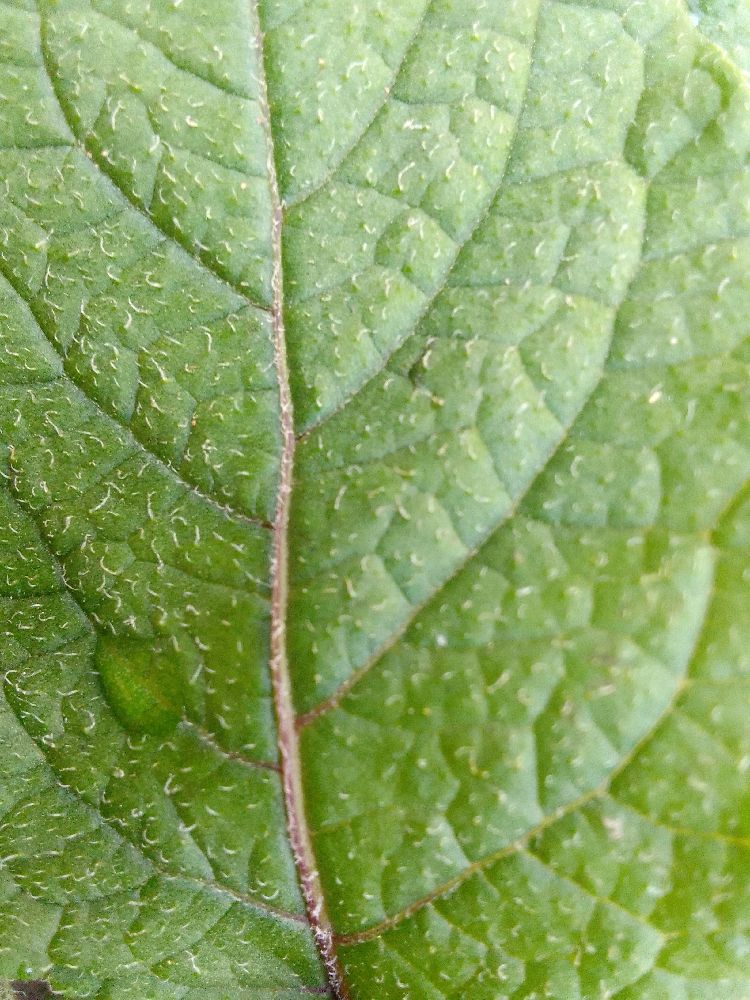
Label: Healthy